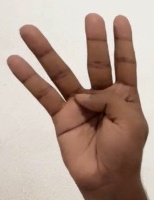
ASL sign: 4